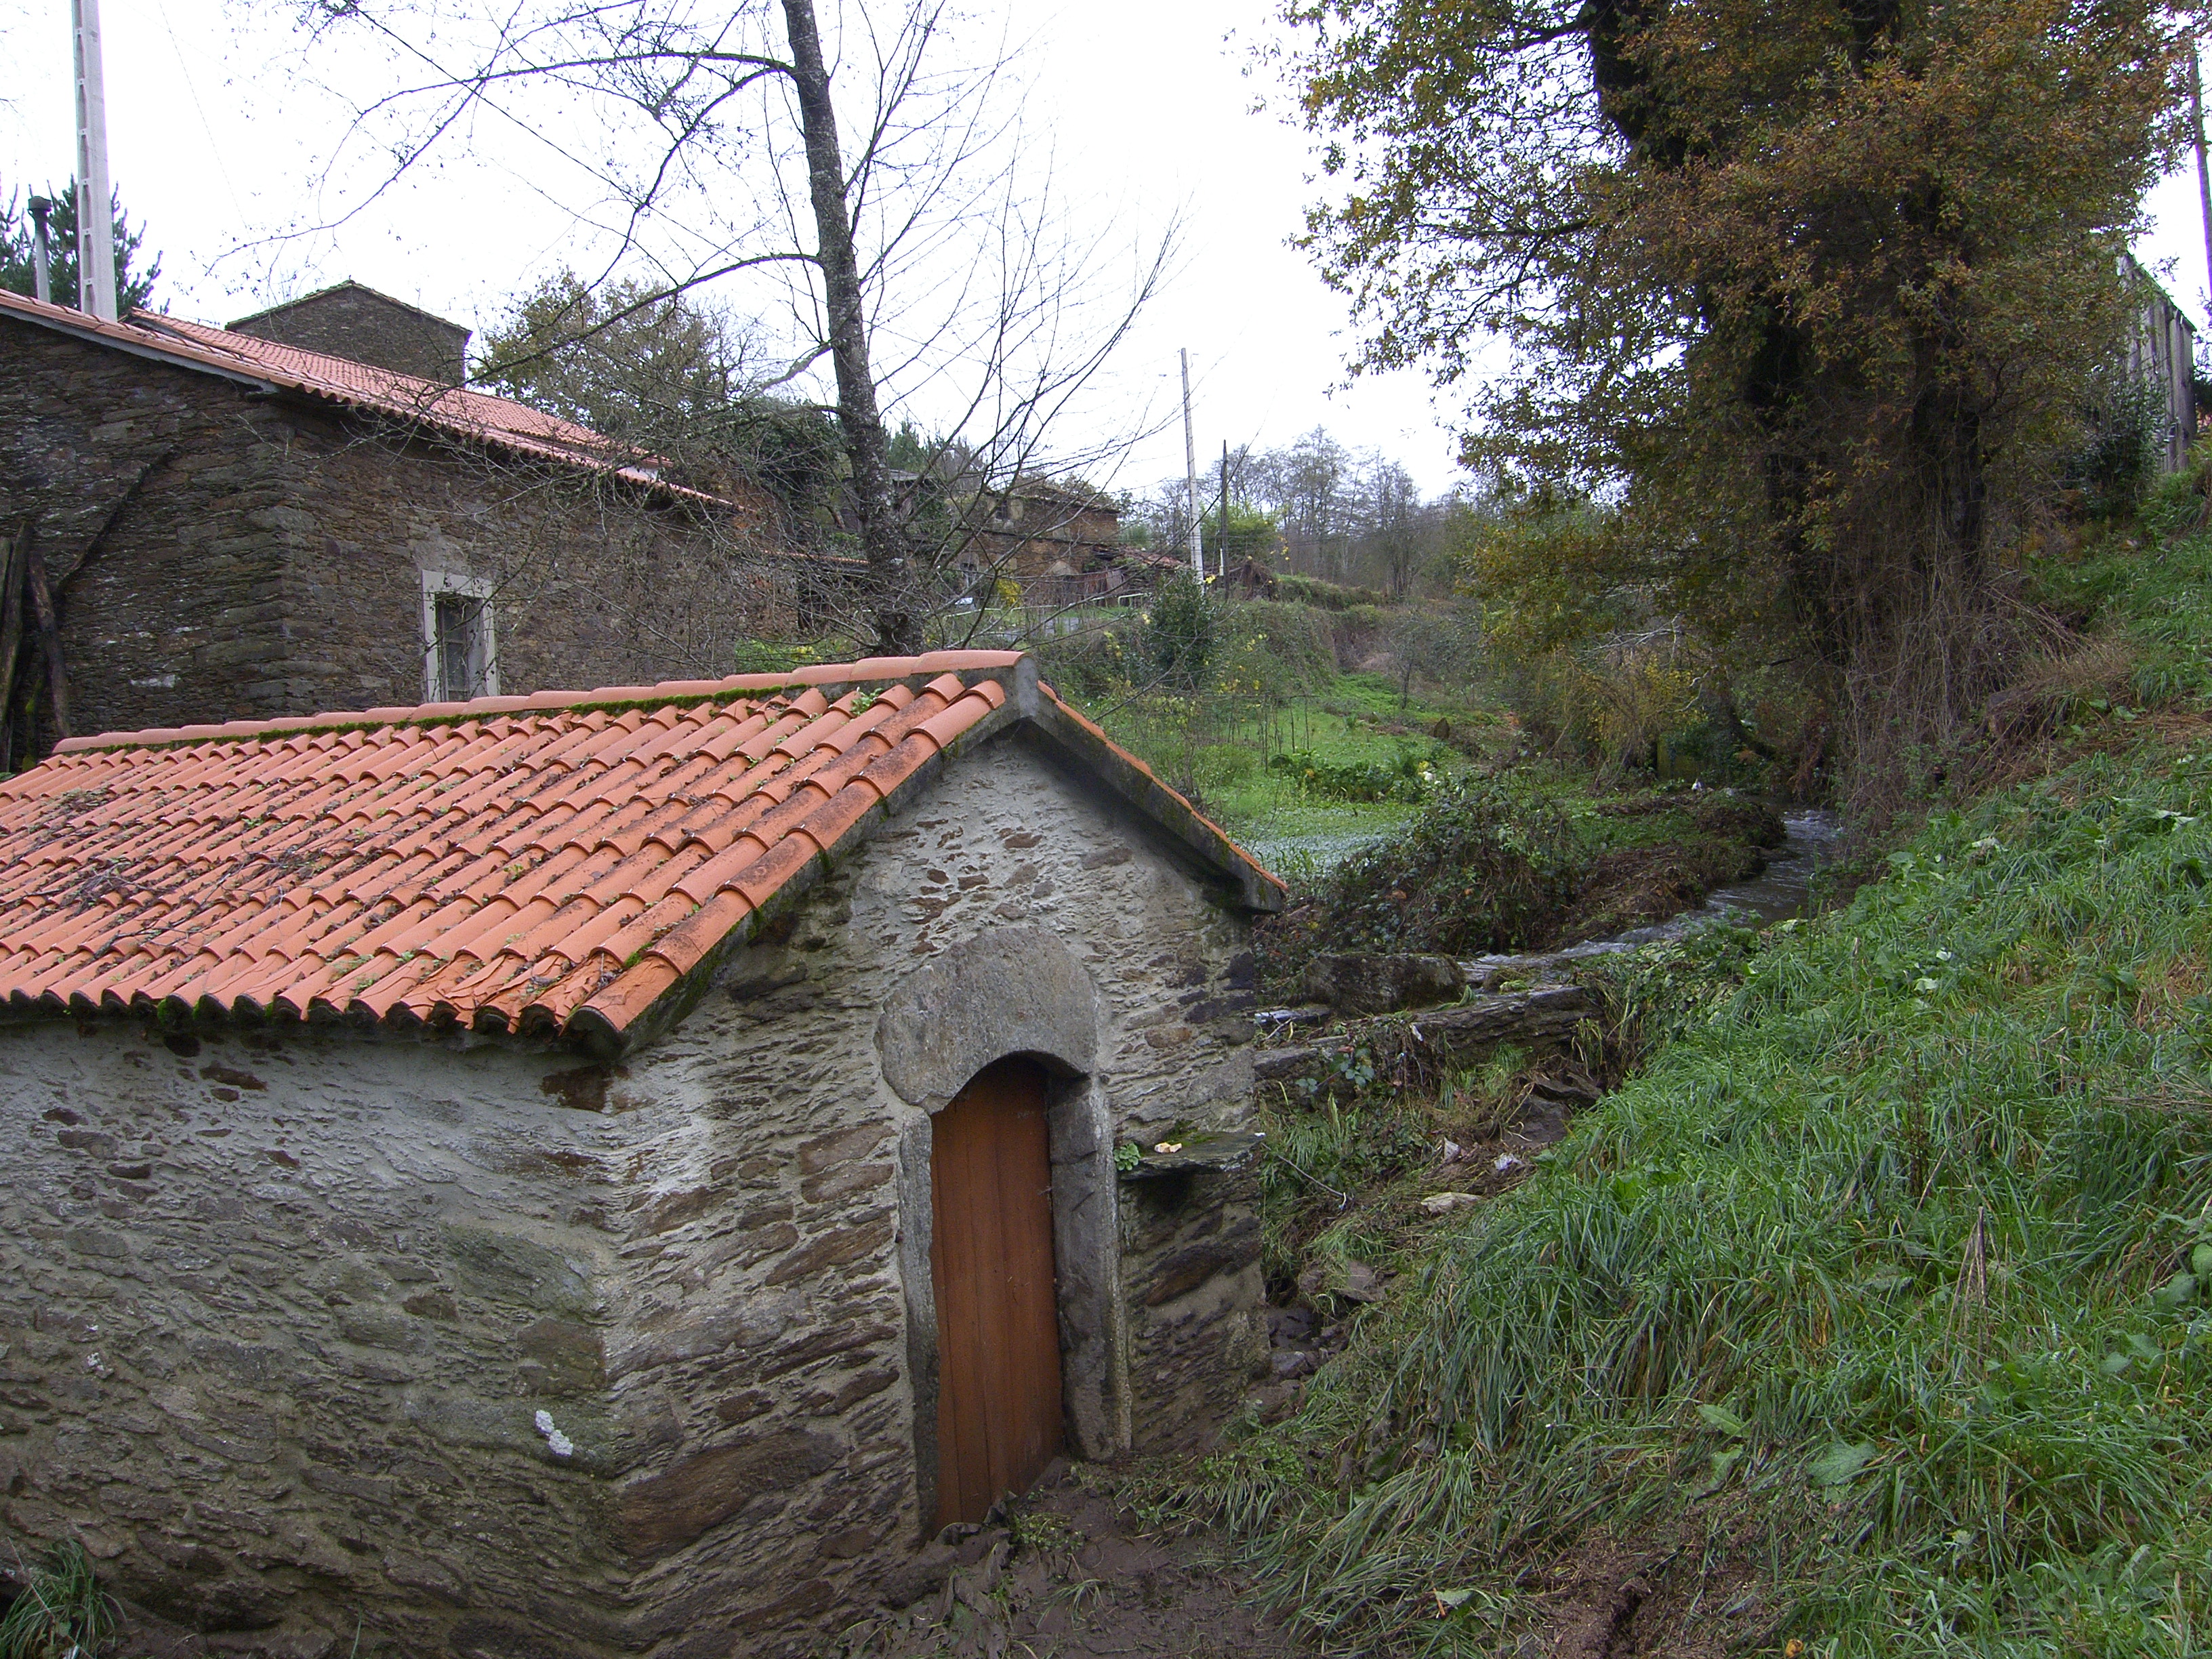
house, roof, building, home, hut, village, rural, cottage, waterway, ggl1, canoneos500d, ruralgalicia, scenerylandscapenature, rural area, geological phenomenon